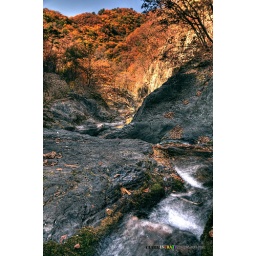
HDR photo, -2-1,0,1,2. Double door mountain in China